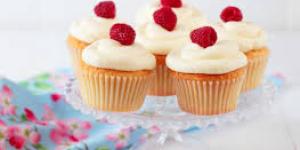
originales cupcakes de frambuesa